Clément-Pierre Marillier

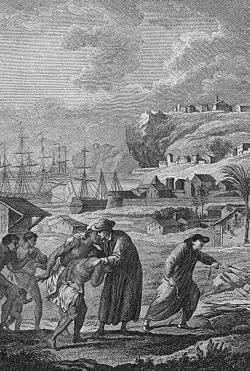
Quakers embracing Native Americans in Pennsylvania. Intaglio after Marillier, in "Histoire des deux Indes", 1775.

Born in Dijon, he was most notable for his book illustrations, such as those for "Le Cabinet des fées". Some of his compositions were engraved as vignettes by Louis Michel Halbou. He died in Melun in 1808.